Birth of Krishna

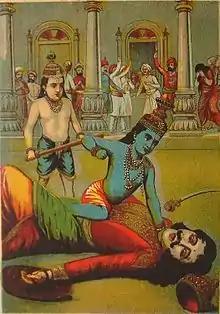
Krishna slays Kamsa

The background of Krishna's birth is deeply rooted in Hindu mythology and scriptures, particularly in the epic texts of the "Mahabharata" and the "Bhagavata Purana". According to these texts, Krishna is considered to be the eighth avatar (incarnation) of Vishnu, who is revered as the preserver in Hinduism. The circumstances surrounding Krishna's birth are intricate and multifaceted. He was born in the Yadava clan, a prominent dynasty in ancient India, specifically in the city of Mathura. His parents were Vasudeva and Devaki, who were members of the Yadava royal family. Devaki's cousin, Kamsa, was a tyrant king who had usurped the throne by overthrowing his father, Ugrasena.